Michelle Larcher de Brito

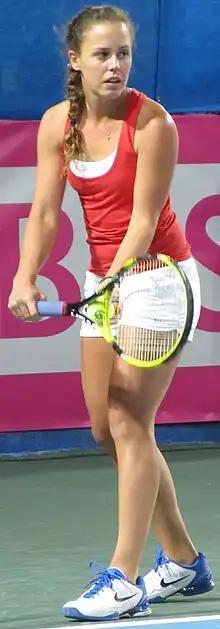
Larcher de Brito at the 2012 Fed Cup in Israel

In June came her best result of the season, a third round showing in Birmingham, where she lost to Kaia Kanepi, after defeating Ekaterina Dzehalevich and Olga Govortsova in the first two rounds. This was followed with a first round loss at Wimbledon against world No. 1 and eventual champion, Serena Williams. The American hardcourt season also proved to be unsuccessful with failed qualification attempts at Stanford and San Diego and a first round loss at the US Open against world No. 159, Sania Mirza (after she won three qualifying matches against Karolína Plíšková, Anastasiya Yakimova and Alexandra Panova). She finished the year at the $75k event in Albuquerque with another first round, straight set-loss to Daria Gavrilova.